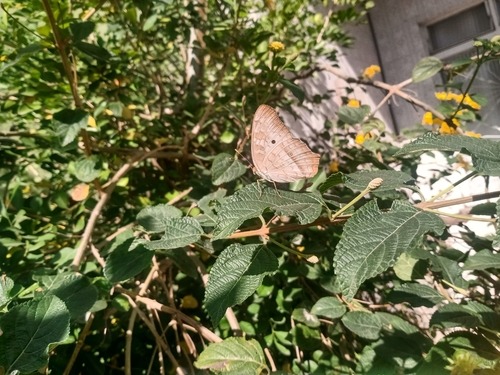
Scientific name: Anartia jatrophae
Common name: White peacock
Family: Nymphalidae
Order: Lepidoptera
Pollinator type: Primary pollinator
Habitat: Gardens, parks, and open areas
Geographic range: Southern United States to Argentina
Conservation status: Least Concern